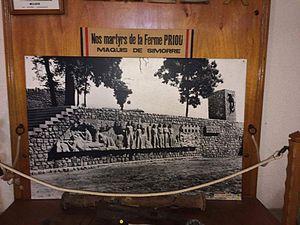
Photographie prise au musée de la Résistance à Auch (32), dans la partie consacrée au maquis de Meilhan.
Le Musée de la Résistance et de la Déportation d'Auch est un musée départemental créé le 5 octobre 1975 et situé à Auch en France. On y trouve de nombreuses pièces et de grandes collections d'objets de la Seconde Guerre mondiale.